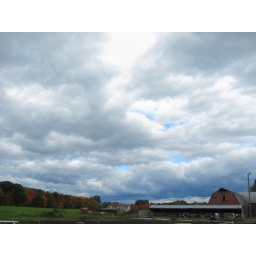
The sky over Hadley farmland on the day we went apple &amp;amp; pumpkin picking.